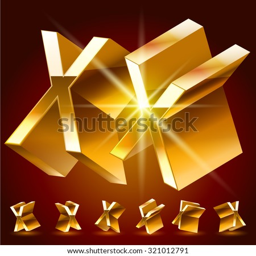
3d vector deluxe alphabet of randomly rotated thin golden symbols .